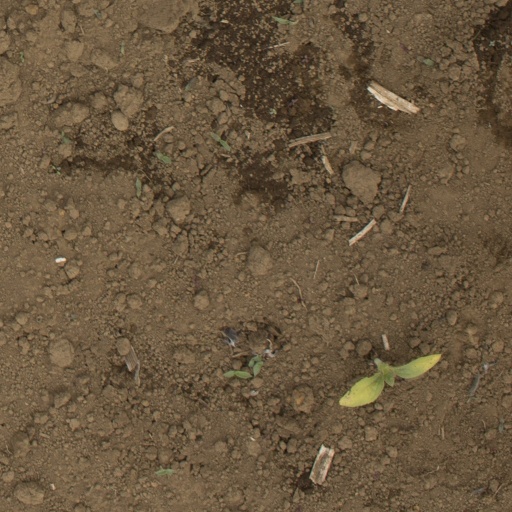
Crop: Jerusalem artichoke